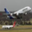
Label: airplane